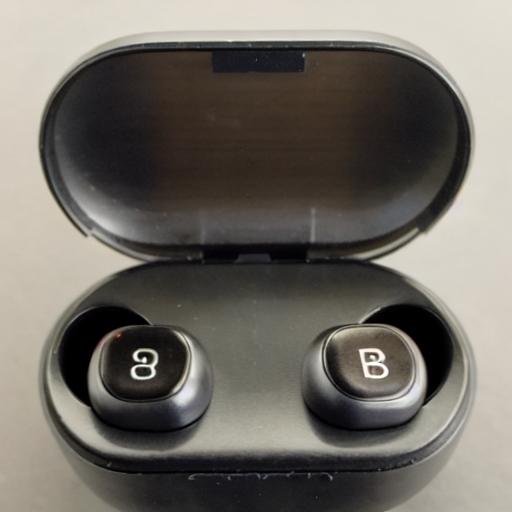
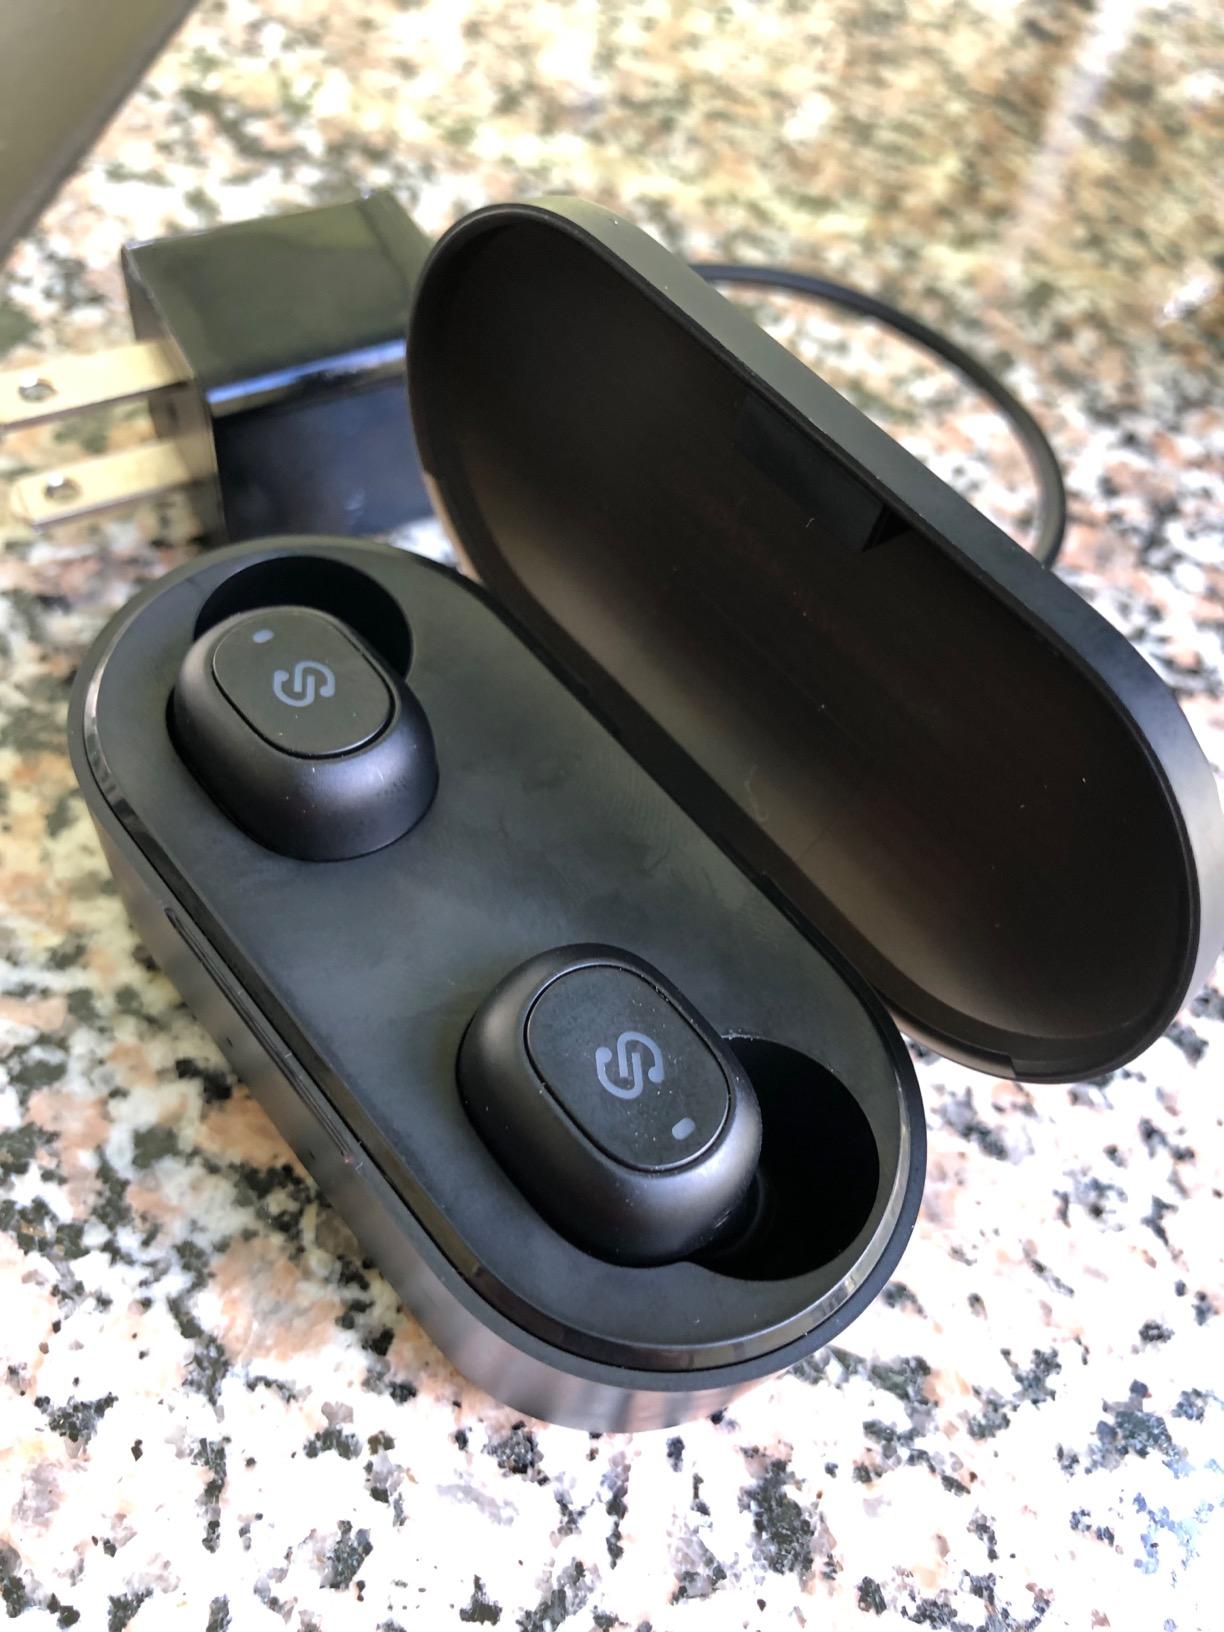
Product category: earbuds
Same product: no